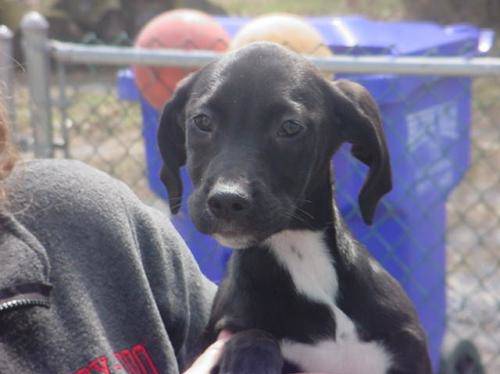
Label: dog